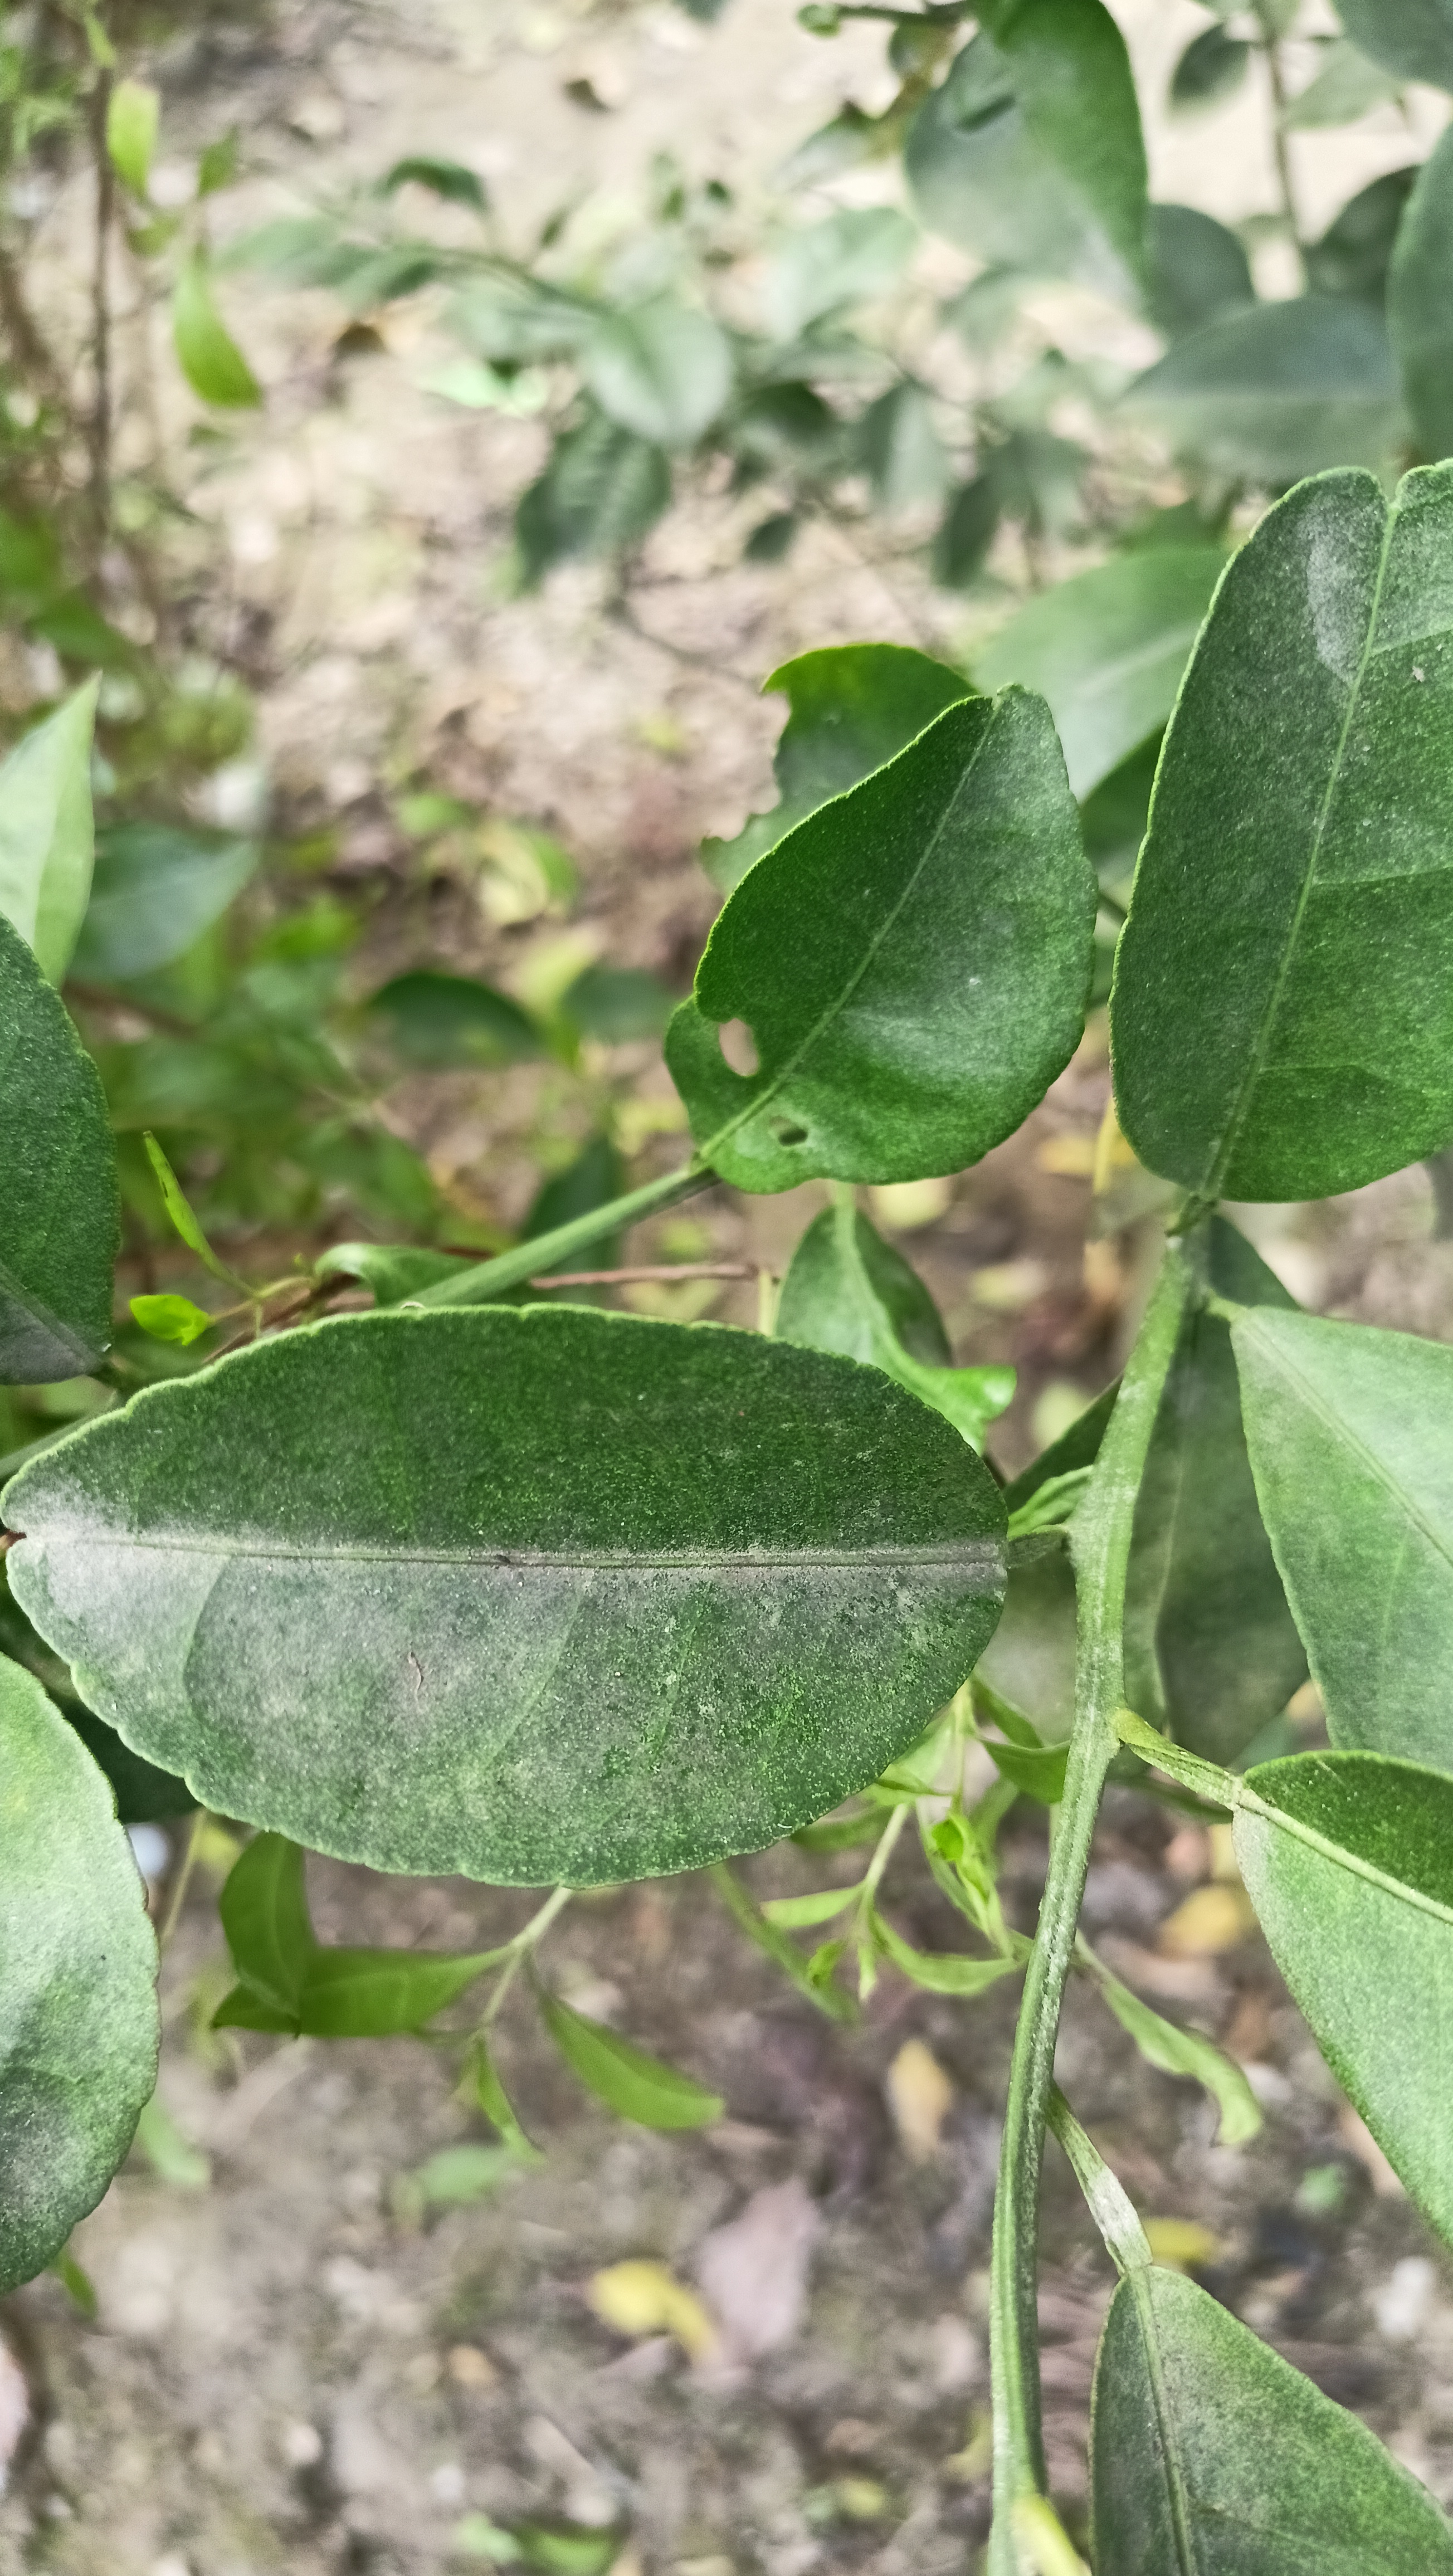
Mandarin leaf variety: China Mishti